Arne Ekeland

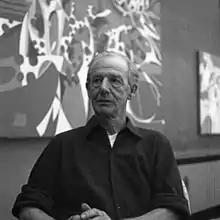

He was born in Eidsvoll. Among his works are "Ser vi står på trappene" from 1939, "De siste skudd" from 1940, and "Kampen" from 1943, all located at the National Gallery in Oslo. He is also represented at the Gothenburg Museum of Art. His painting "Frihetens søstre" is located at Stortinget. He was awarded the Prince Eugen Medal in 1978, and was decorated Knight, First Class of the Order of St. Olav in 1980.